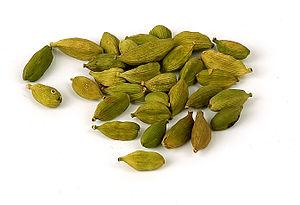
Cardamone Elettaria cardamomum.